Dangar Grid

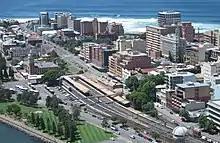
Newcastle's East End in 2008, the buildings at right are within Dangar's Grid, designed in 1823

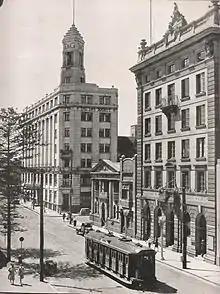
An electric tram halts on Hunter Street, the northern boundary of Dangar's Grid

The Dangar Grid is the layout of the streets in the centre of the central business district of Newcastle, Australia. Named after its designer, Henry Dangar, the Grid was designed in 1823 and implemented sometime thereafter. It covers the area from Brown Street to Pacific Street, and from Church Street to Hunter Street.